Ridi Viharaya

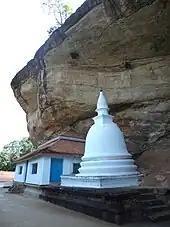
Uda Viharaya and adjacent stupa.

Dutthagamani of Anuradhapura, a Sinhalese king of ancient Sri Lanka, known for his campaign that defeated and overthrew the usurping Tamil prince Ellalan of Chola Kingdom, reigned from 161 BCE to 137 BCE in the Anuradhapura Kingdom. Upon his victory over Elara, he initiated construction of Ruwanwelisaya, also known as the "Great Stupa", one of the tallest monuments built before the 20th century. Among other materials, silver was required for the basement of the stupa.